Sinik

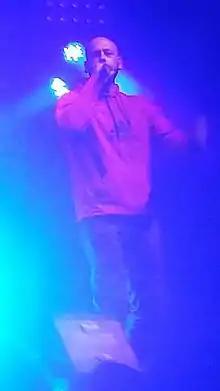
Sinik in Montréal , Québec, Canada at thé 2019 Francos Festival.

His meeting with Diam's at 14 was the turning point of his career. They consider themselves as "brother and sister".